Panepistimiou Street

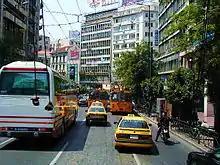
View of the street (during the 1990s)

Buildings along the street include the Bank of Greece, Athens Eye Clinic, the University of Athens, the Academy of Athens, the National Library, the Numismatic Museum, Titania Hotel, Attica Department Store, as well as a part of the Grande Bretagne Hotel and the Catholic Cathedral of Athens. Many buildings as high as ten to fifteen stories line this street. Old neoclassical buildings of no higher than two to three stories used to exist until the 1950s, when a construction spree, which lasted several decades, demolished all but a few of them.